Design Your Own Railroad

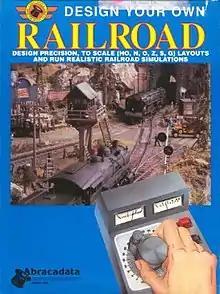

"Design Your Own Railroad" is a game in which a railroad hobbyist can build a model railroad and run simulations.